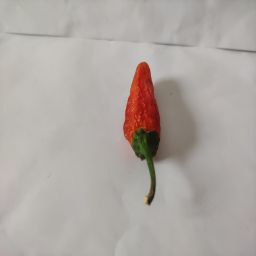
Crop: New Mexico Green Chile
Quality: Dried